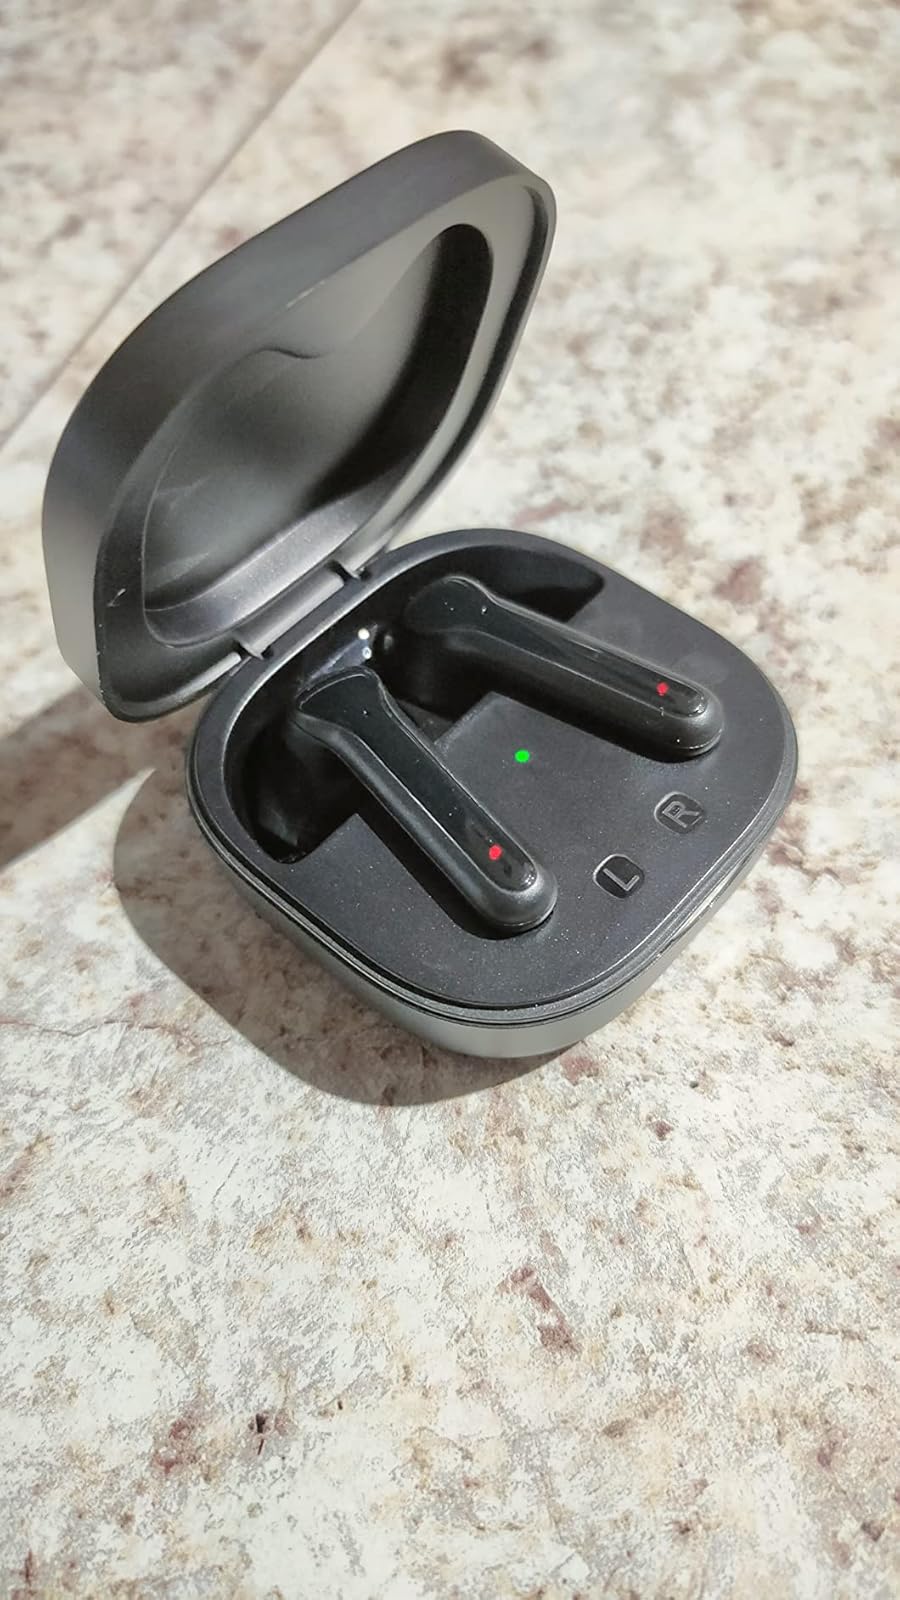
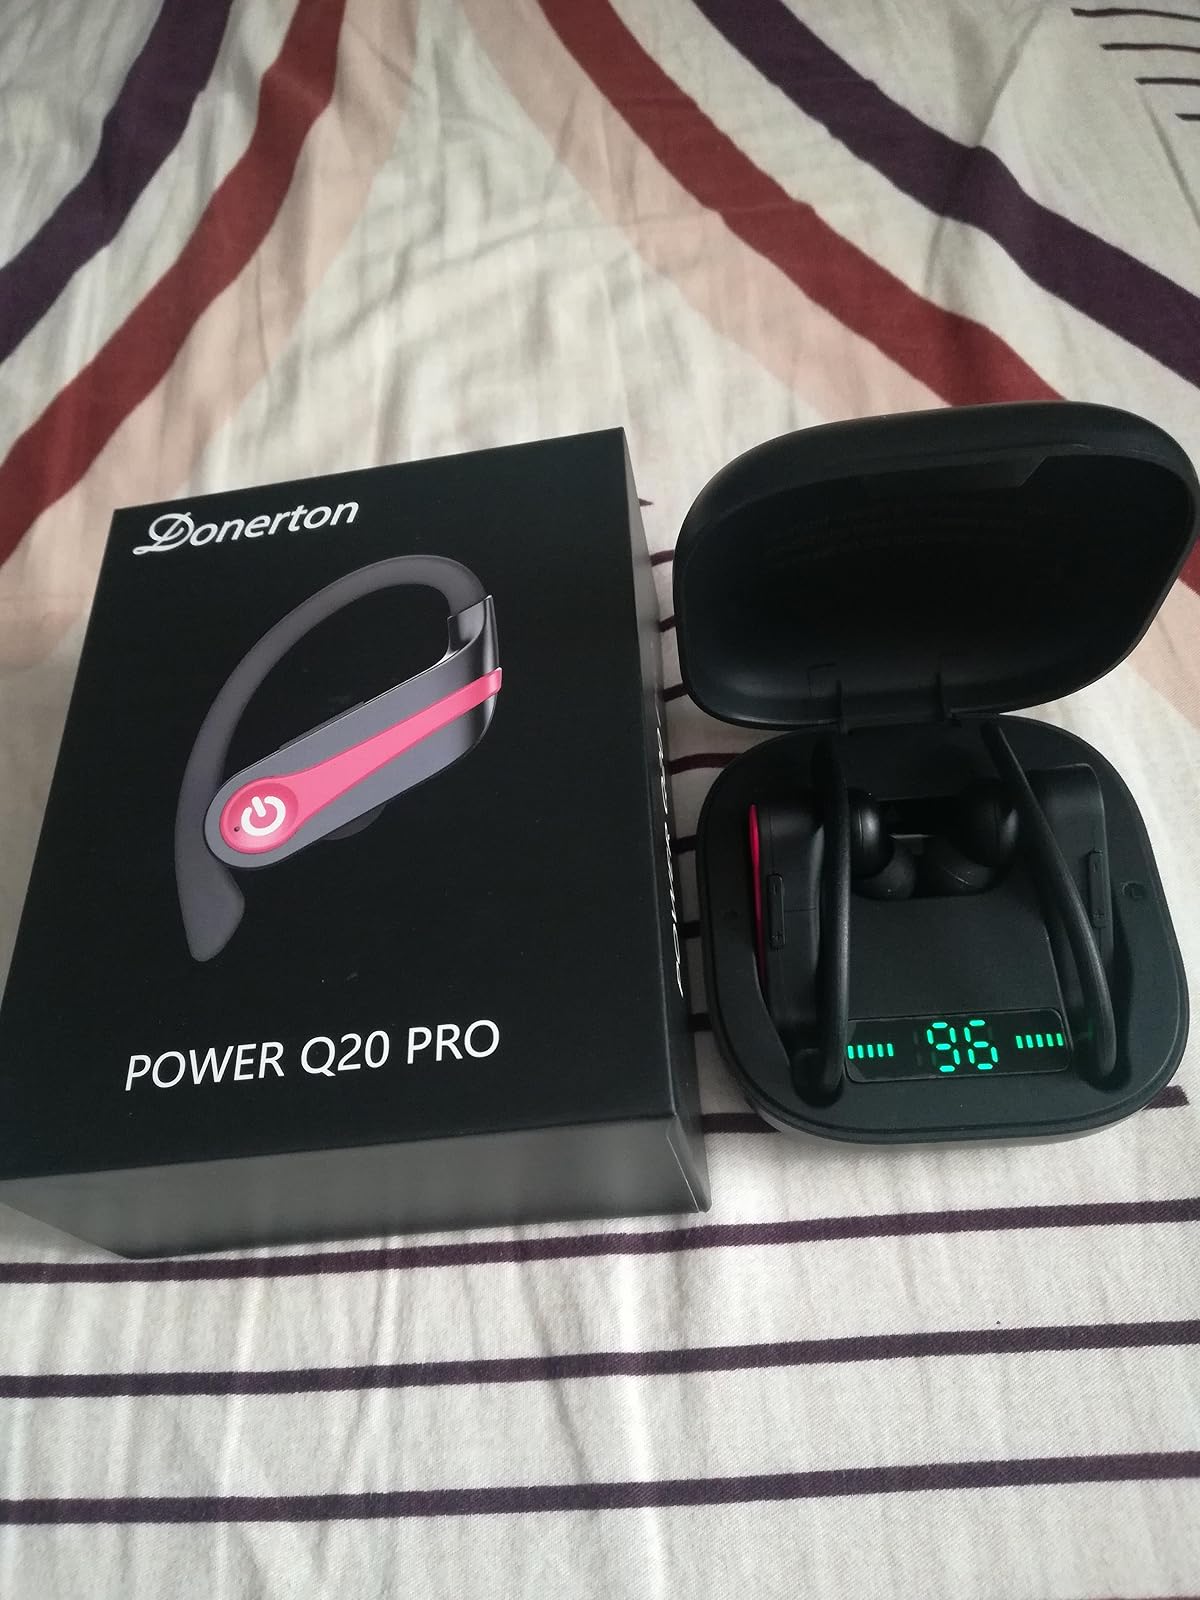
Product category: earbuds
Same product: no